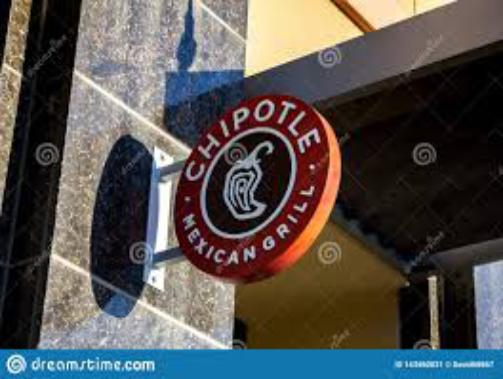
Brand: Chipotle Mexican Grill-1
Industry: Clothes